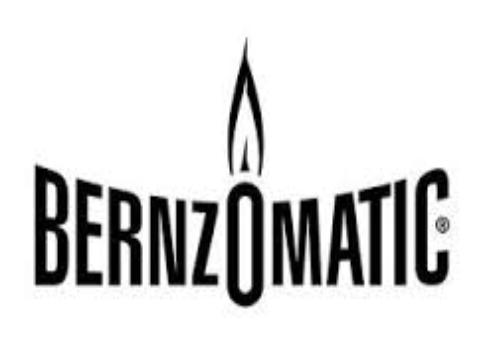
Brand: bernzomatic
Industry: Necessities